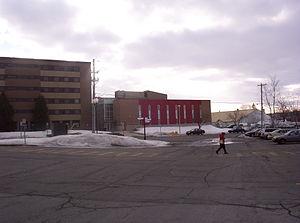
Pavillons du Collège Lionel-Groulx.